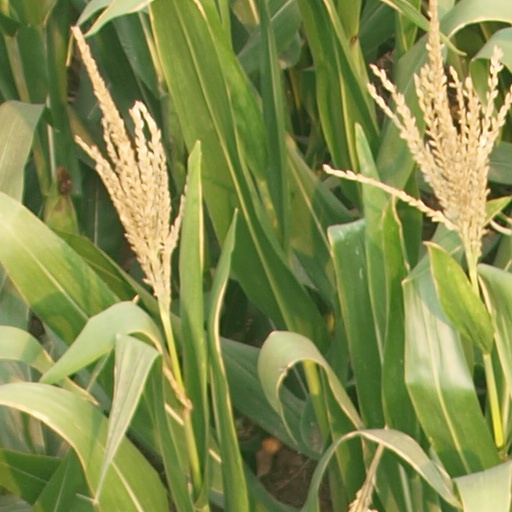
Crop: maize; corn